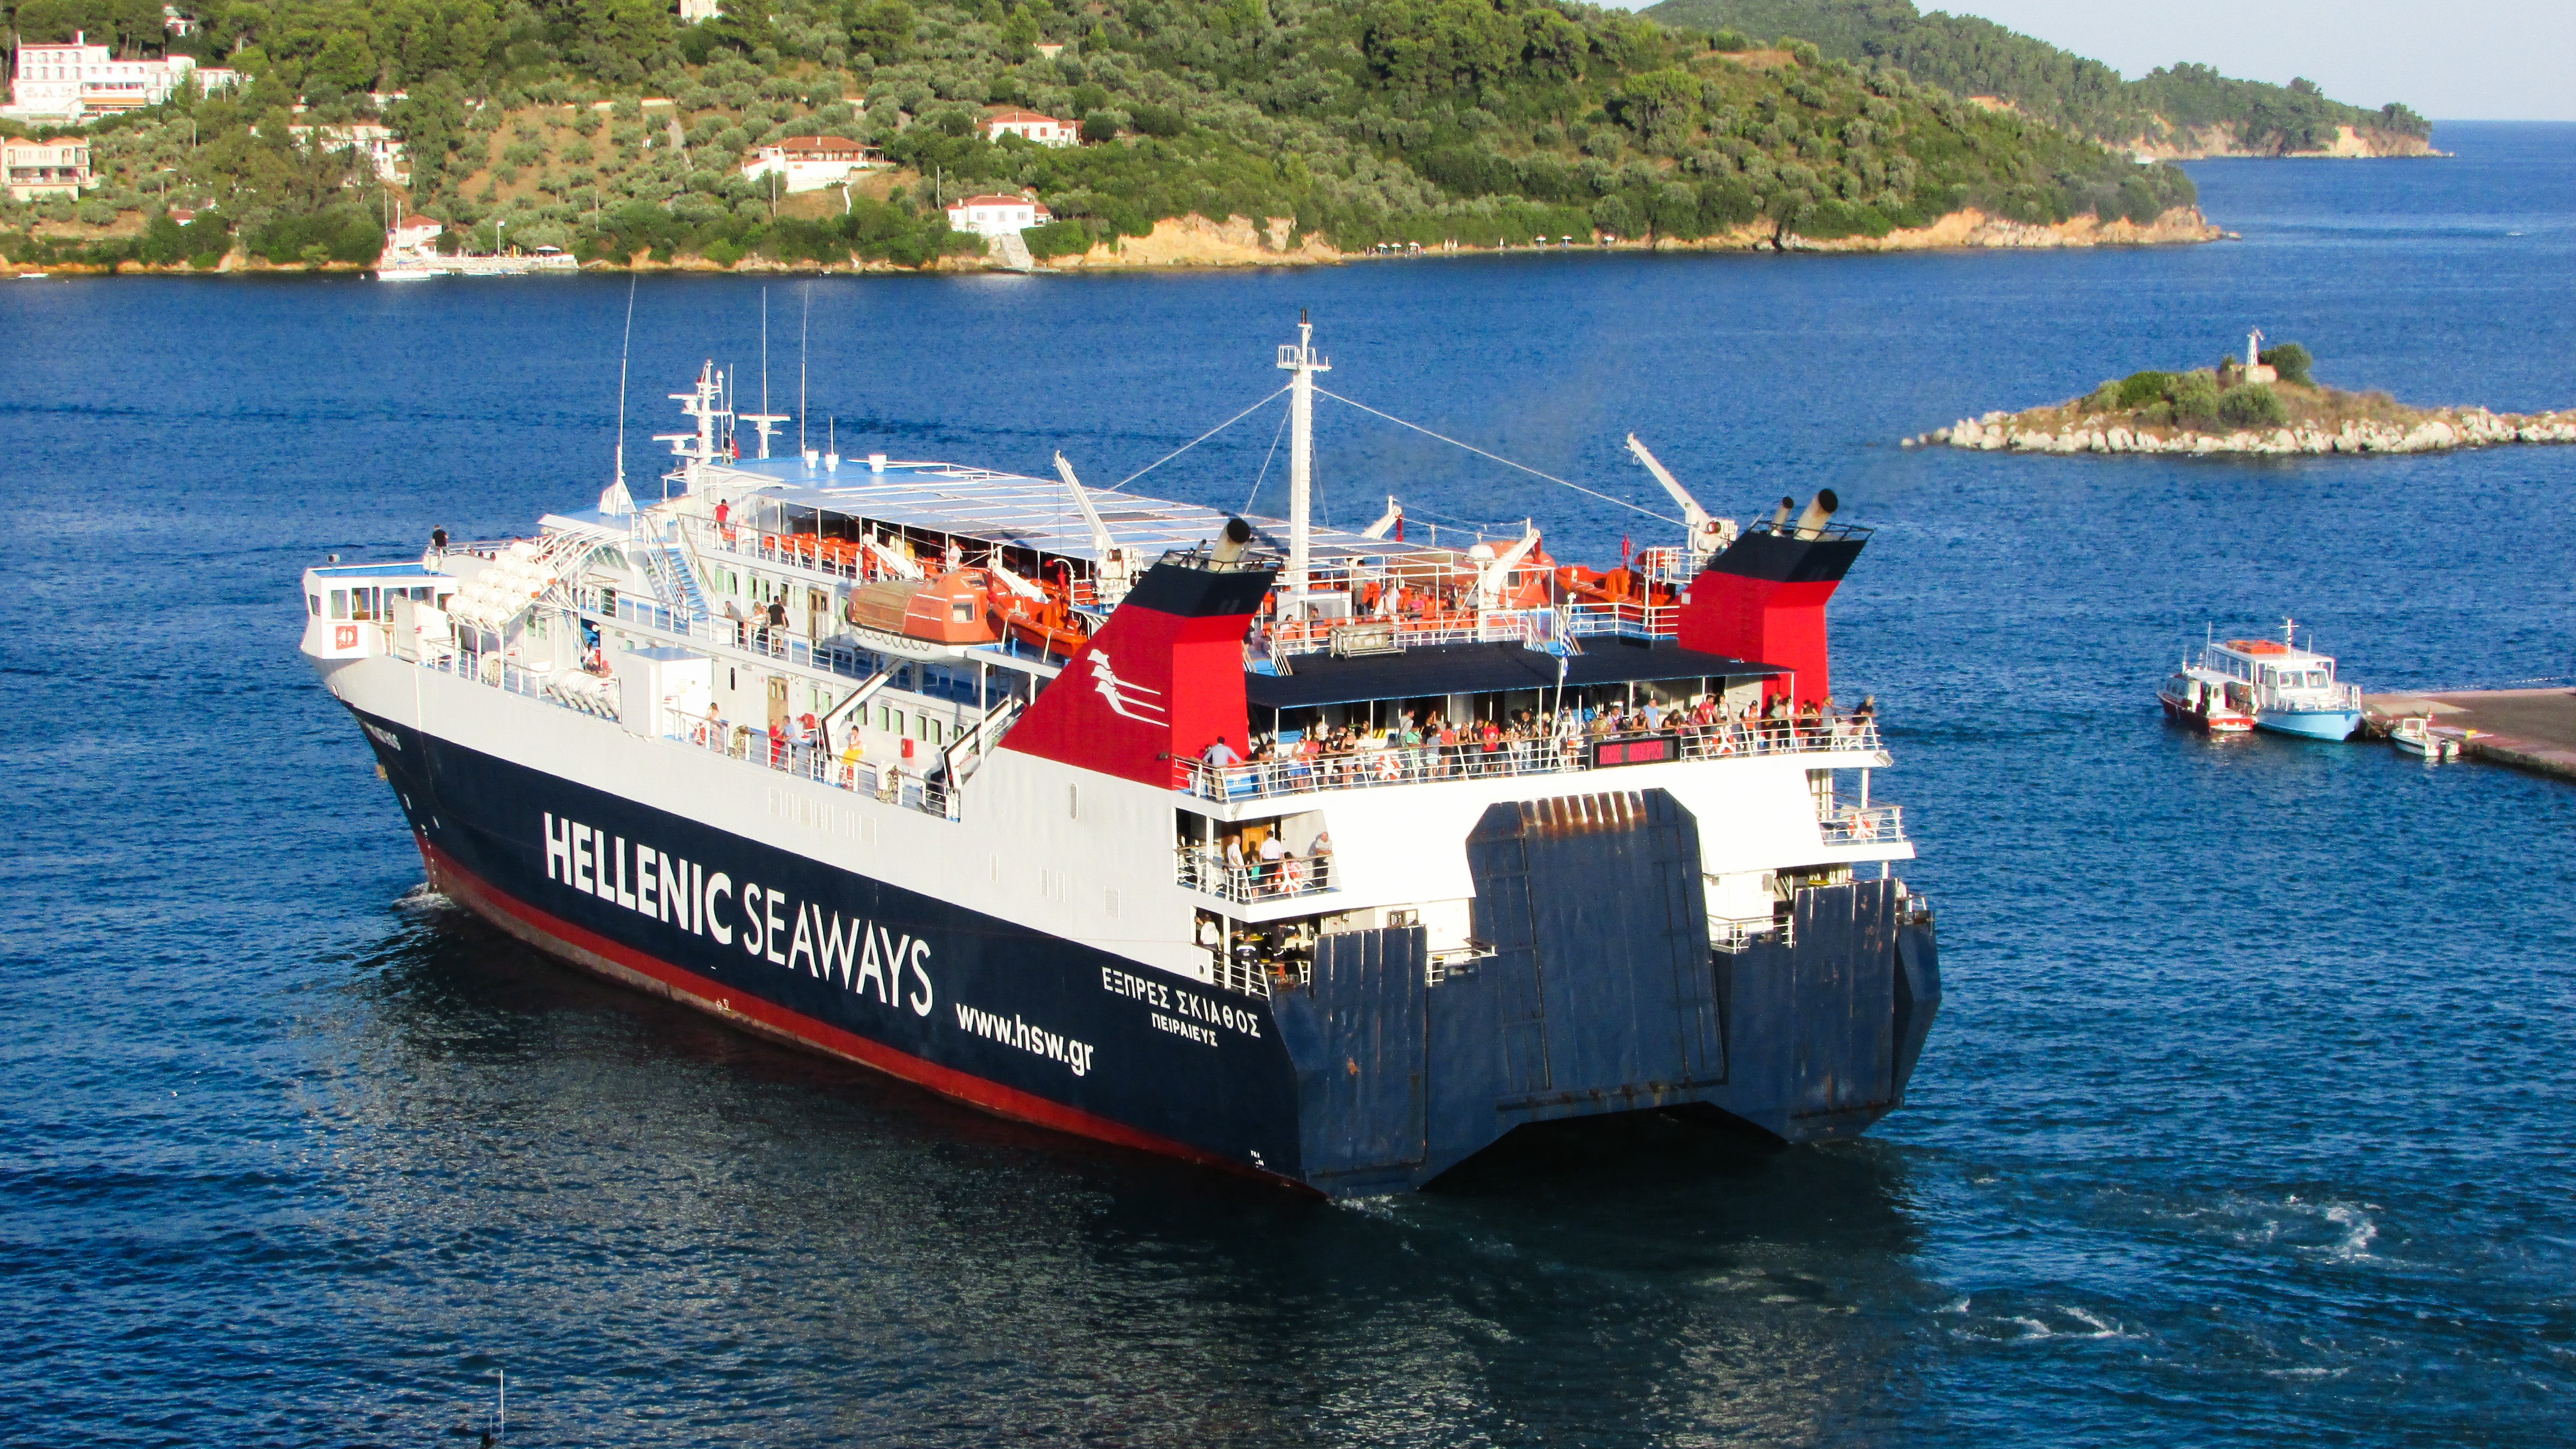
sea, boat, ship, vacation, travel, transportation, transport, vehicle, tourism, cargo ship, waterway, ferry, greece, channel, tugboat, watercraft, container ship, fishing vessel, freight transport, oil tanker, tank ship, bulk carrier, fishing trawler, research vessel, floating production storage and offloading, anchor handling tug supply vessel, platform supply vessel, roll on roll off